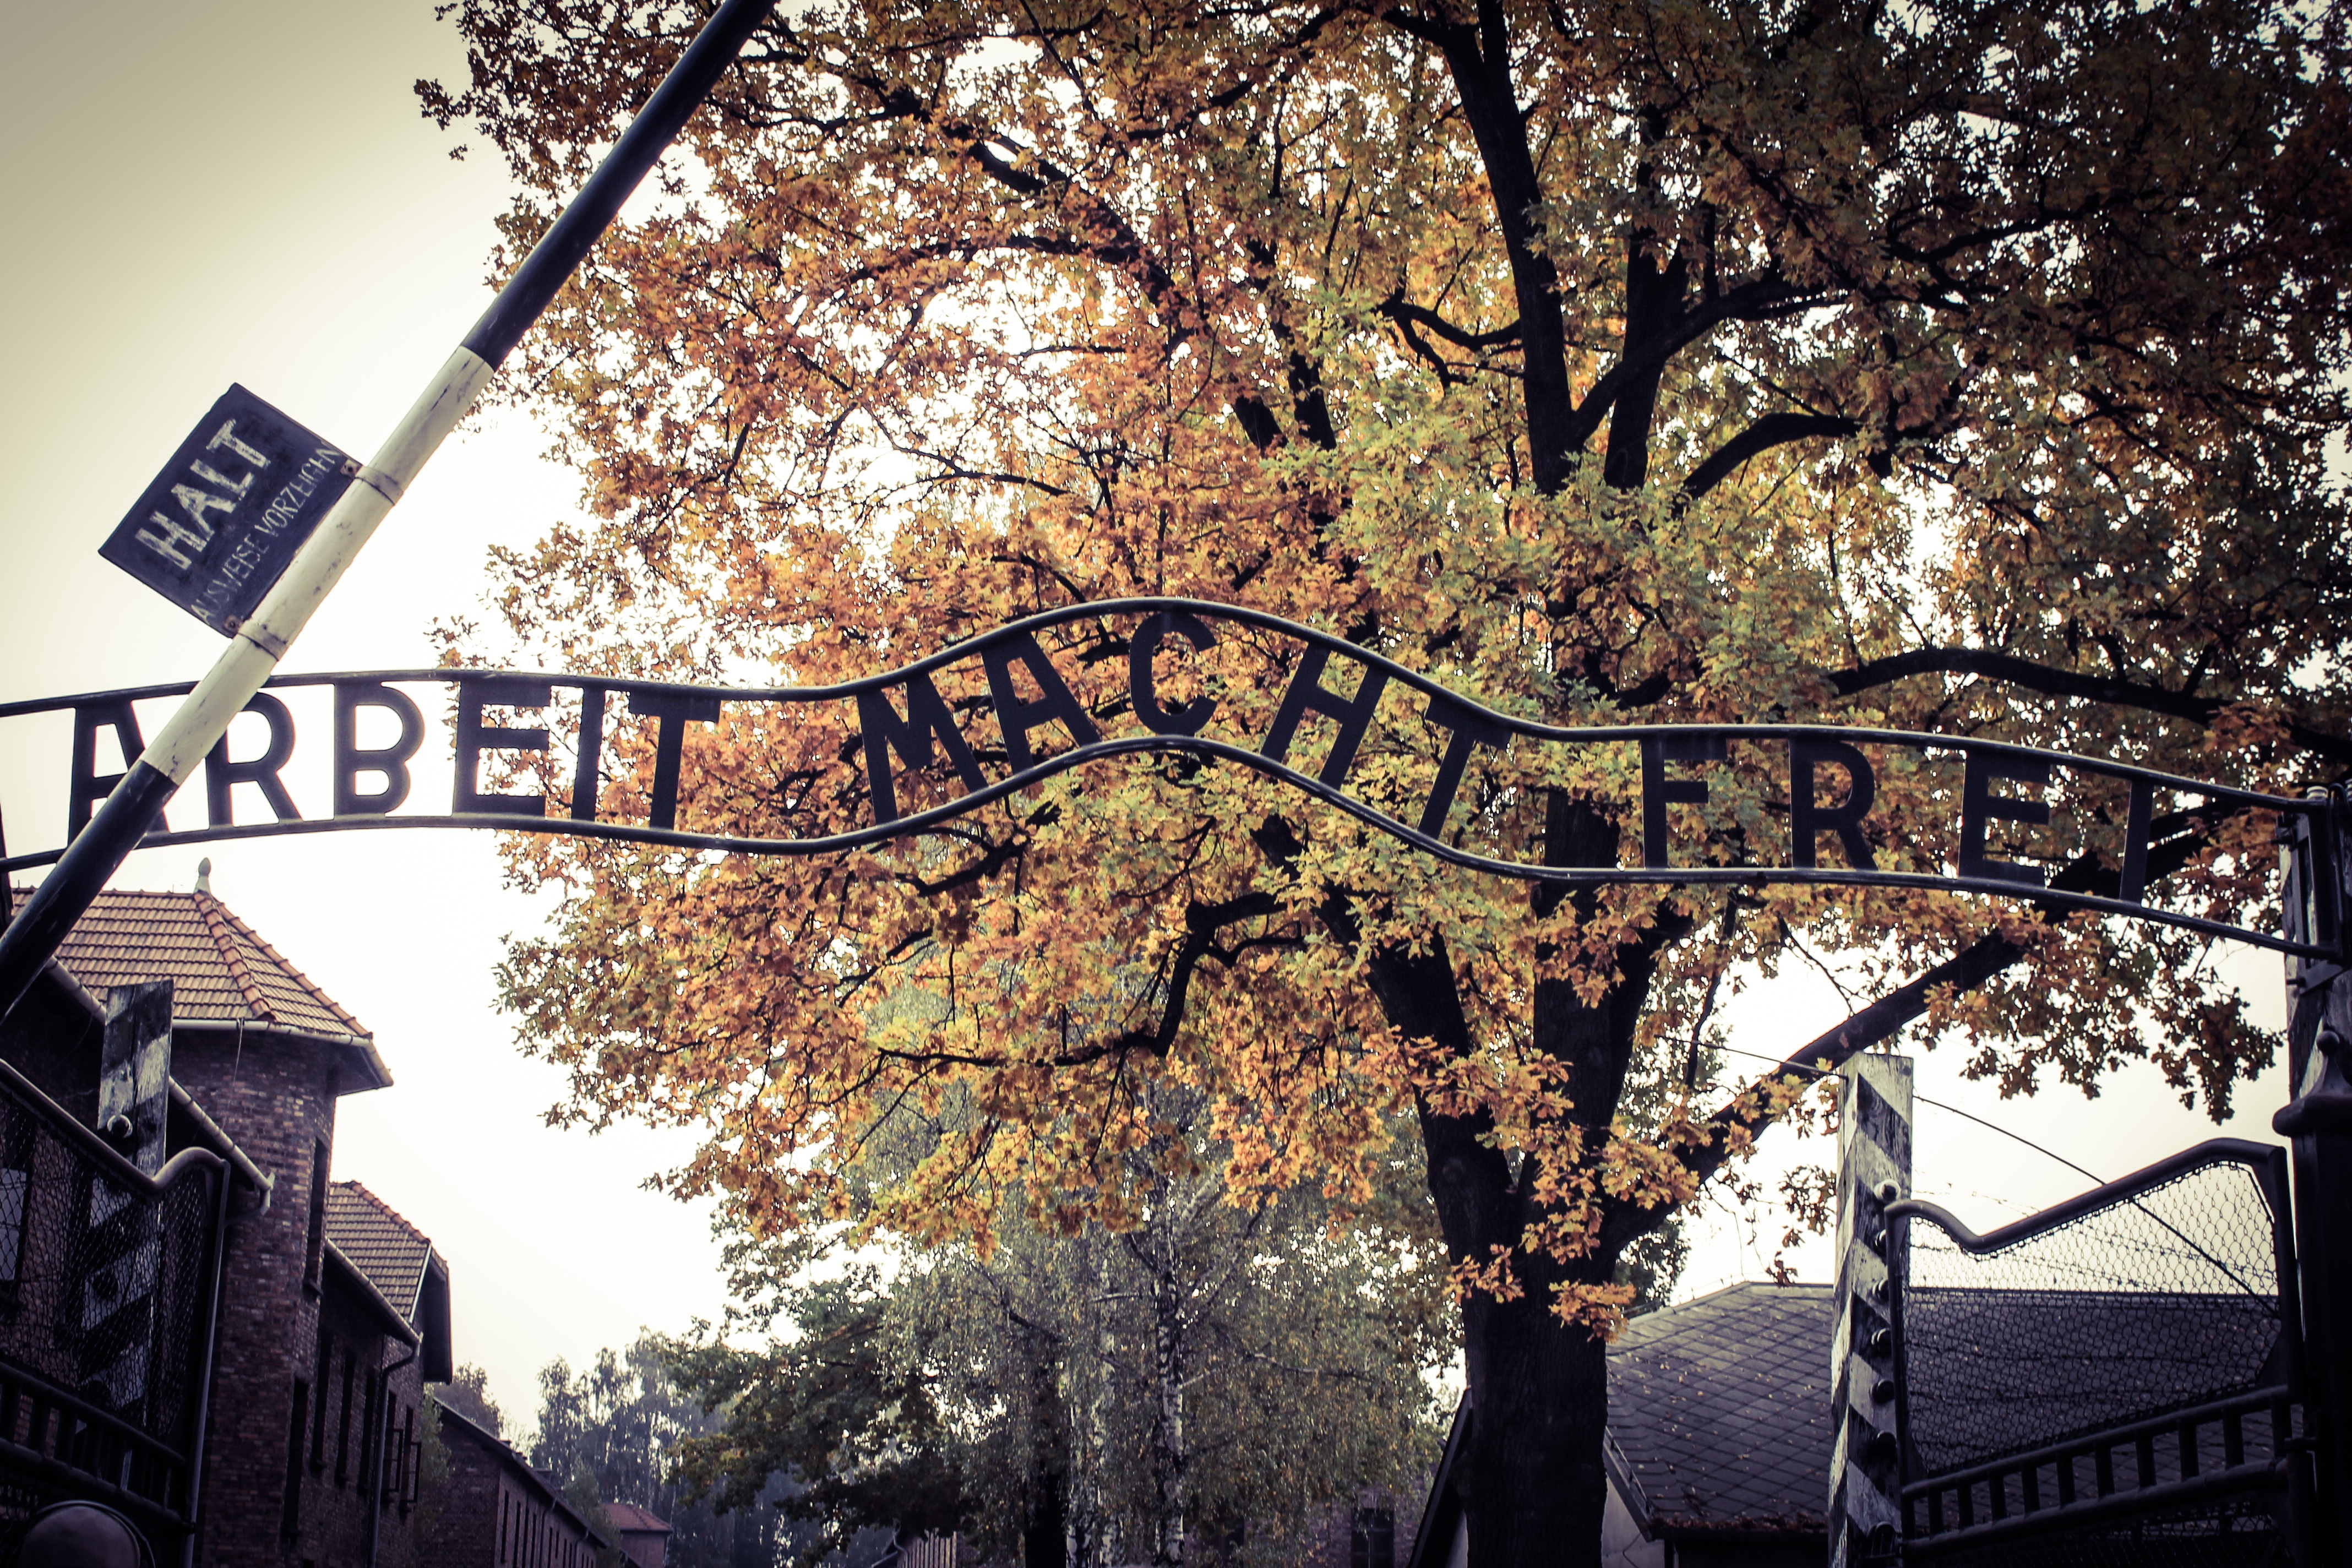
tree, nature, branch, winter, plant, flower, monument, foliage, spring, autumn, death, season, cherry blossom, signboard, the museum, auschwitz, gateway, the inscription, concentration camp, woody plant, labour camp, extermination camp